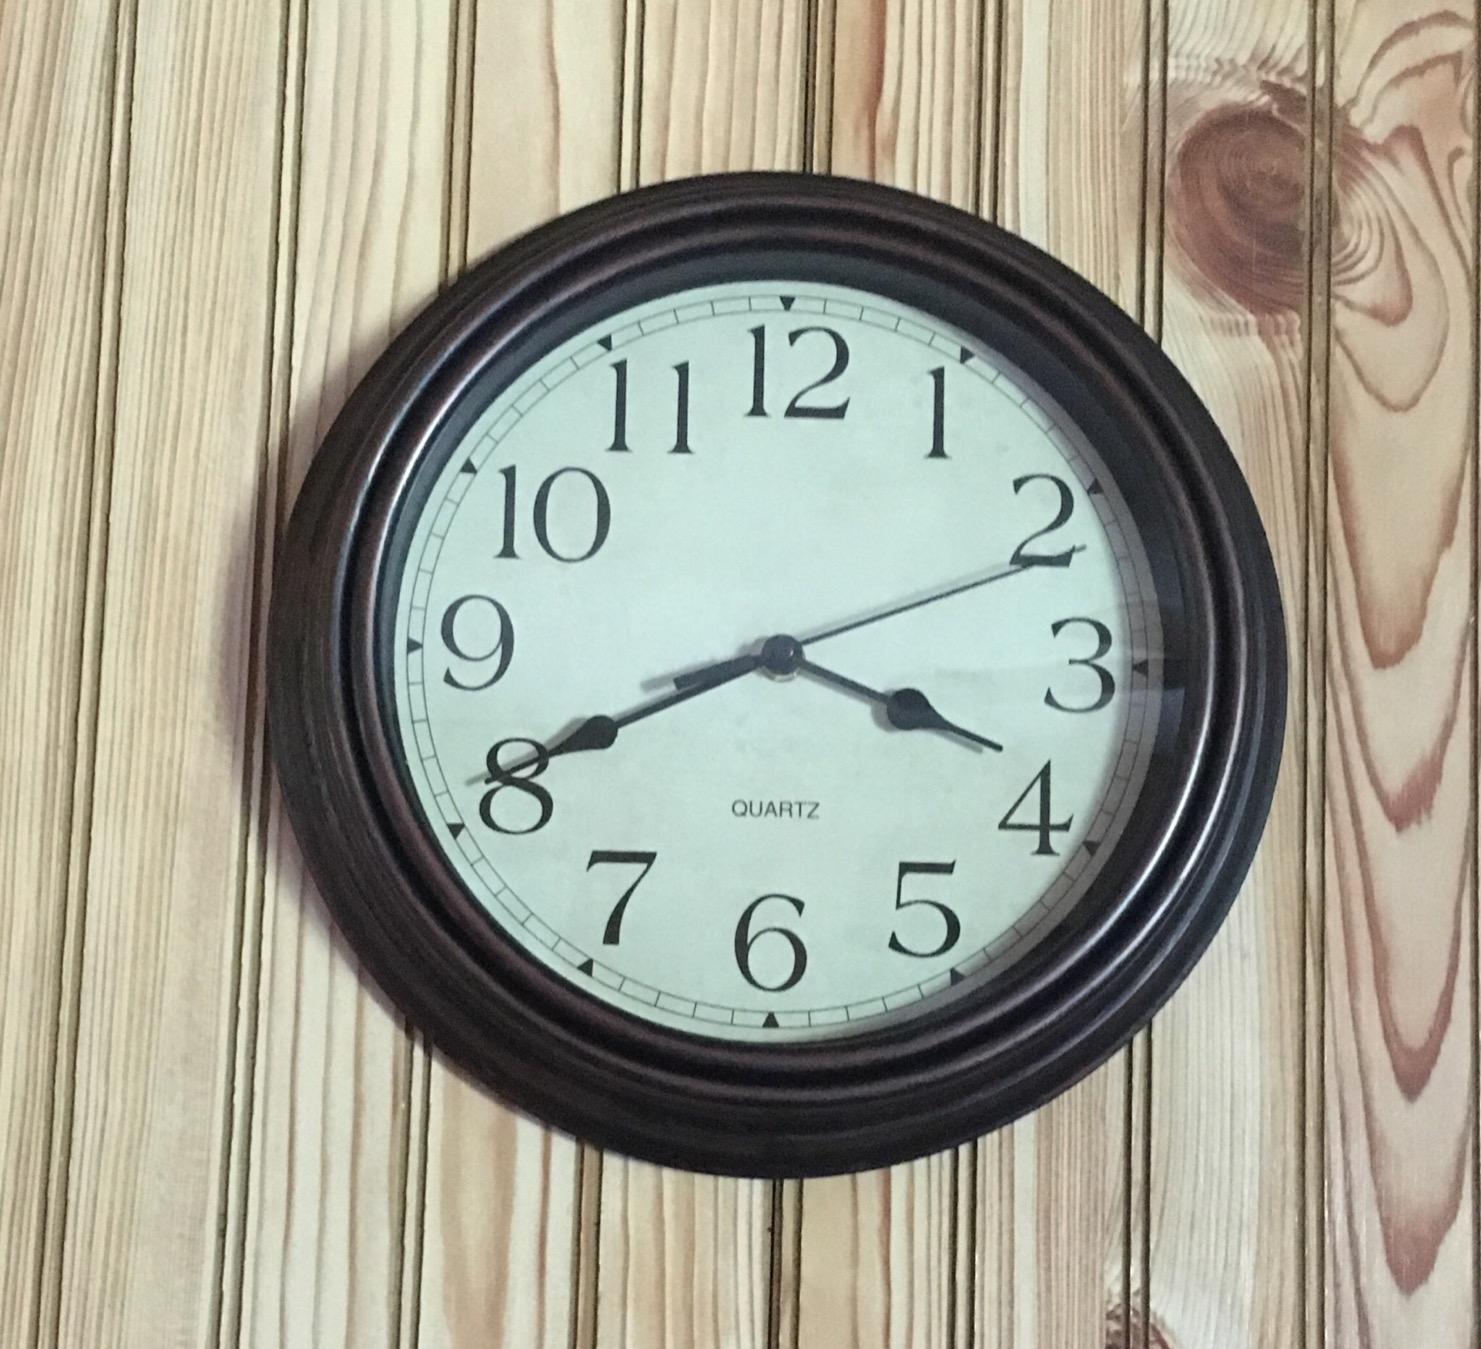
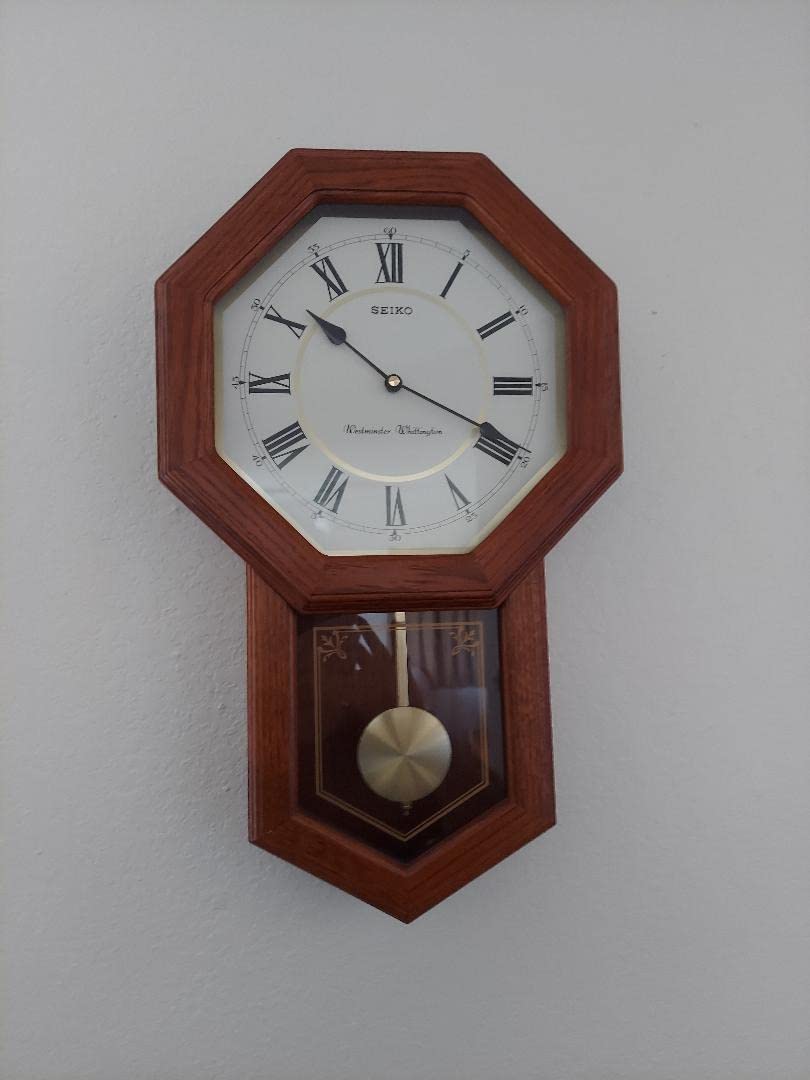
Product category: clock
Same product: no